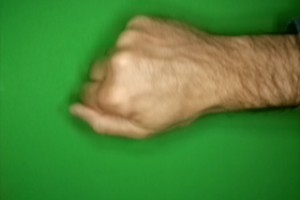
Label: rock